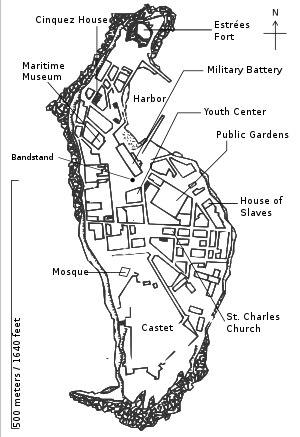
Les Quatre Communes, ou Quatre Vieilles, sont Saint-Louis, Gorée, Rufisque et Dakar.